Flora of the Sierra Nevada alpine zone

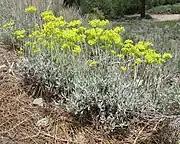
Sulphur buckwheat ("Eriogonum umbellatum")

Lemmon's paintbrush ("Castilleja lemmonii"), in the broomrape family (Orobanchaceae), is found in alipine meadows or dry, rocky places to . Dwarf alpine Indian paintbrush ("Castilleja nana") grows in dry alpine barrens to , exhibiting the small size characteristic of alpine flora, with several short erect stems typically less than , rarely reaching . Little elephants head ("Pedicularis attollens") grows as short as and to elevations of . Elephant's head ("Pedicularis groenlandica")is as short as and can be found up to .